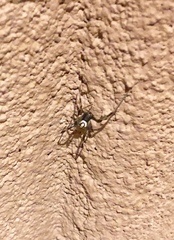
Species: Lactrodectus_hesperus